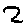
Label: 2